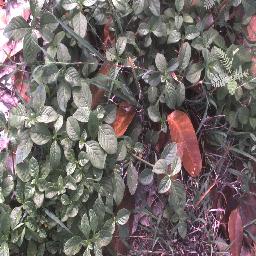
Label: negative